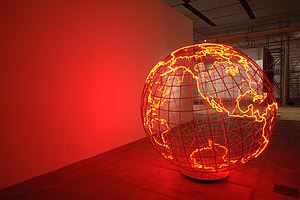
Mona Hatoum
Værk af Mona Hatoum
Mona Hatoum er en libanesisk-født palæstinesisk video- og installationskunstner. Hun har siden 1975 været bosat i London, og senere også i Berlin.